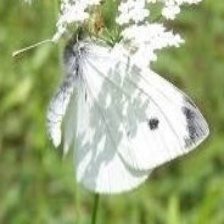
Species: EASTERN DAPPLE WHITE
Butterfly family (ImageNet category): cabbage_butterfly